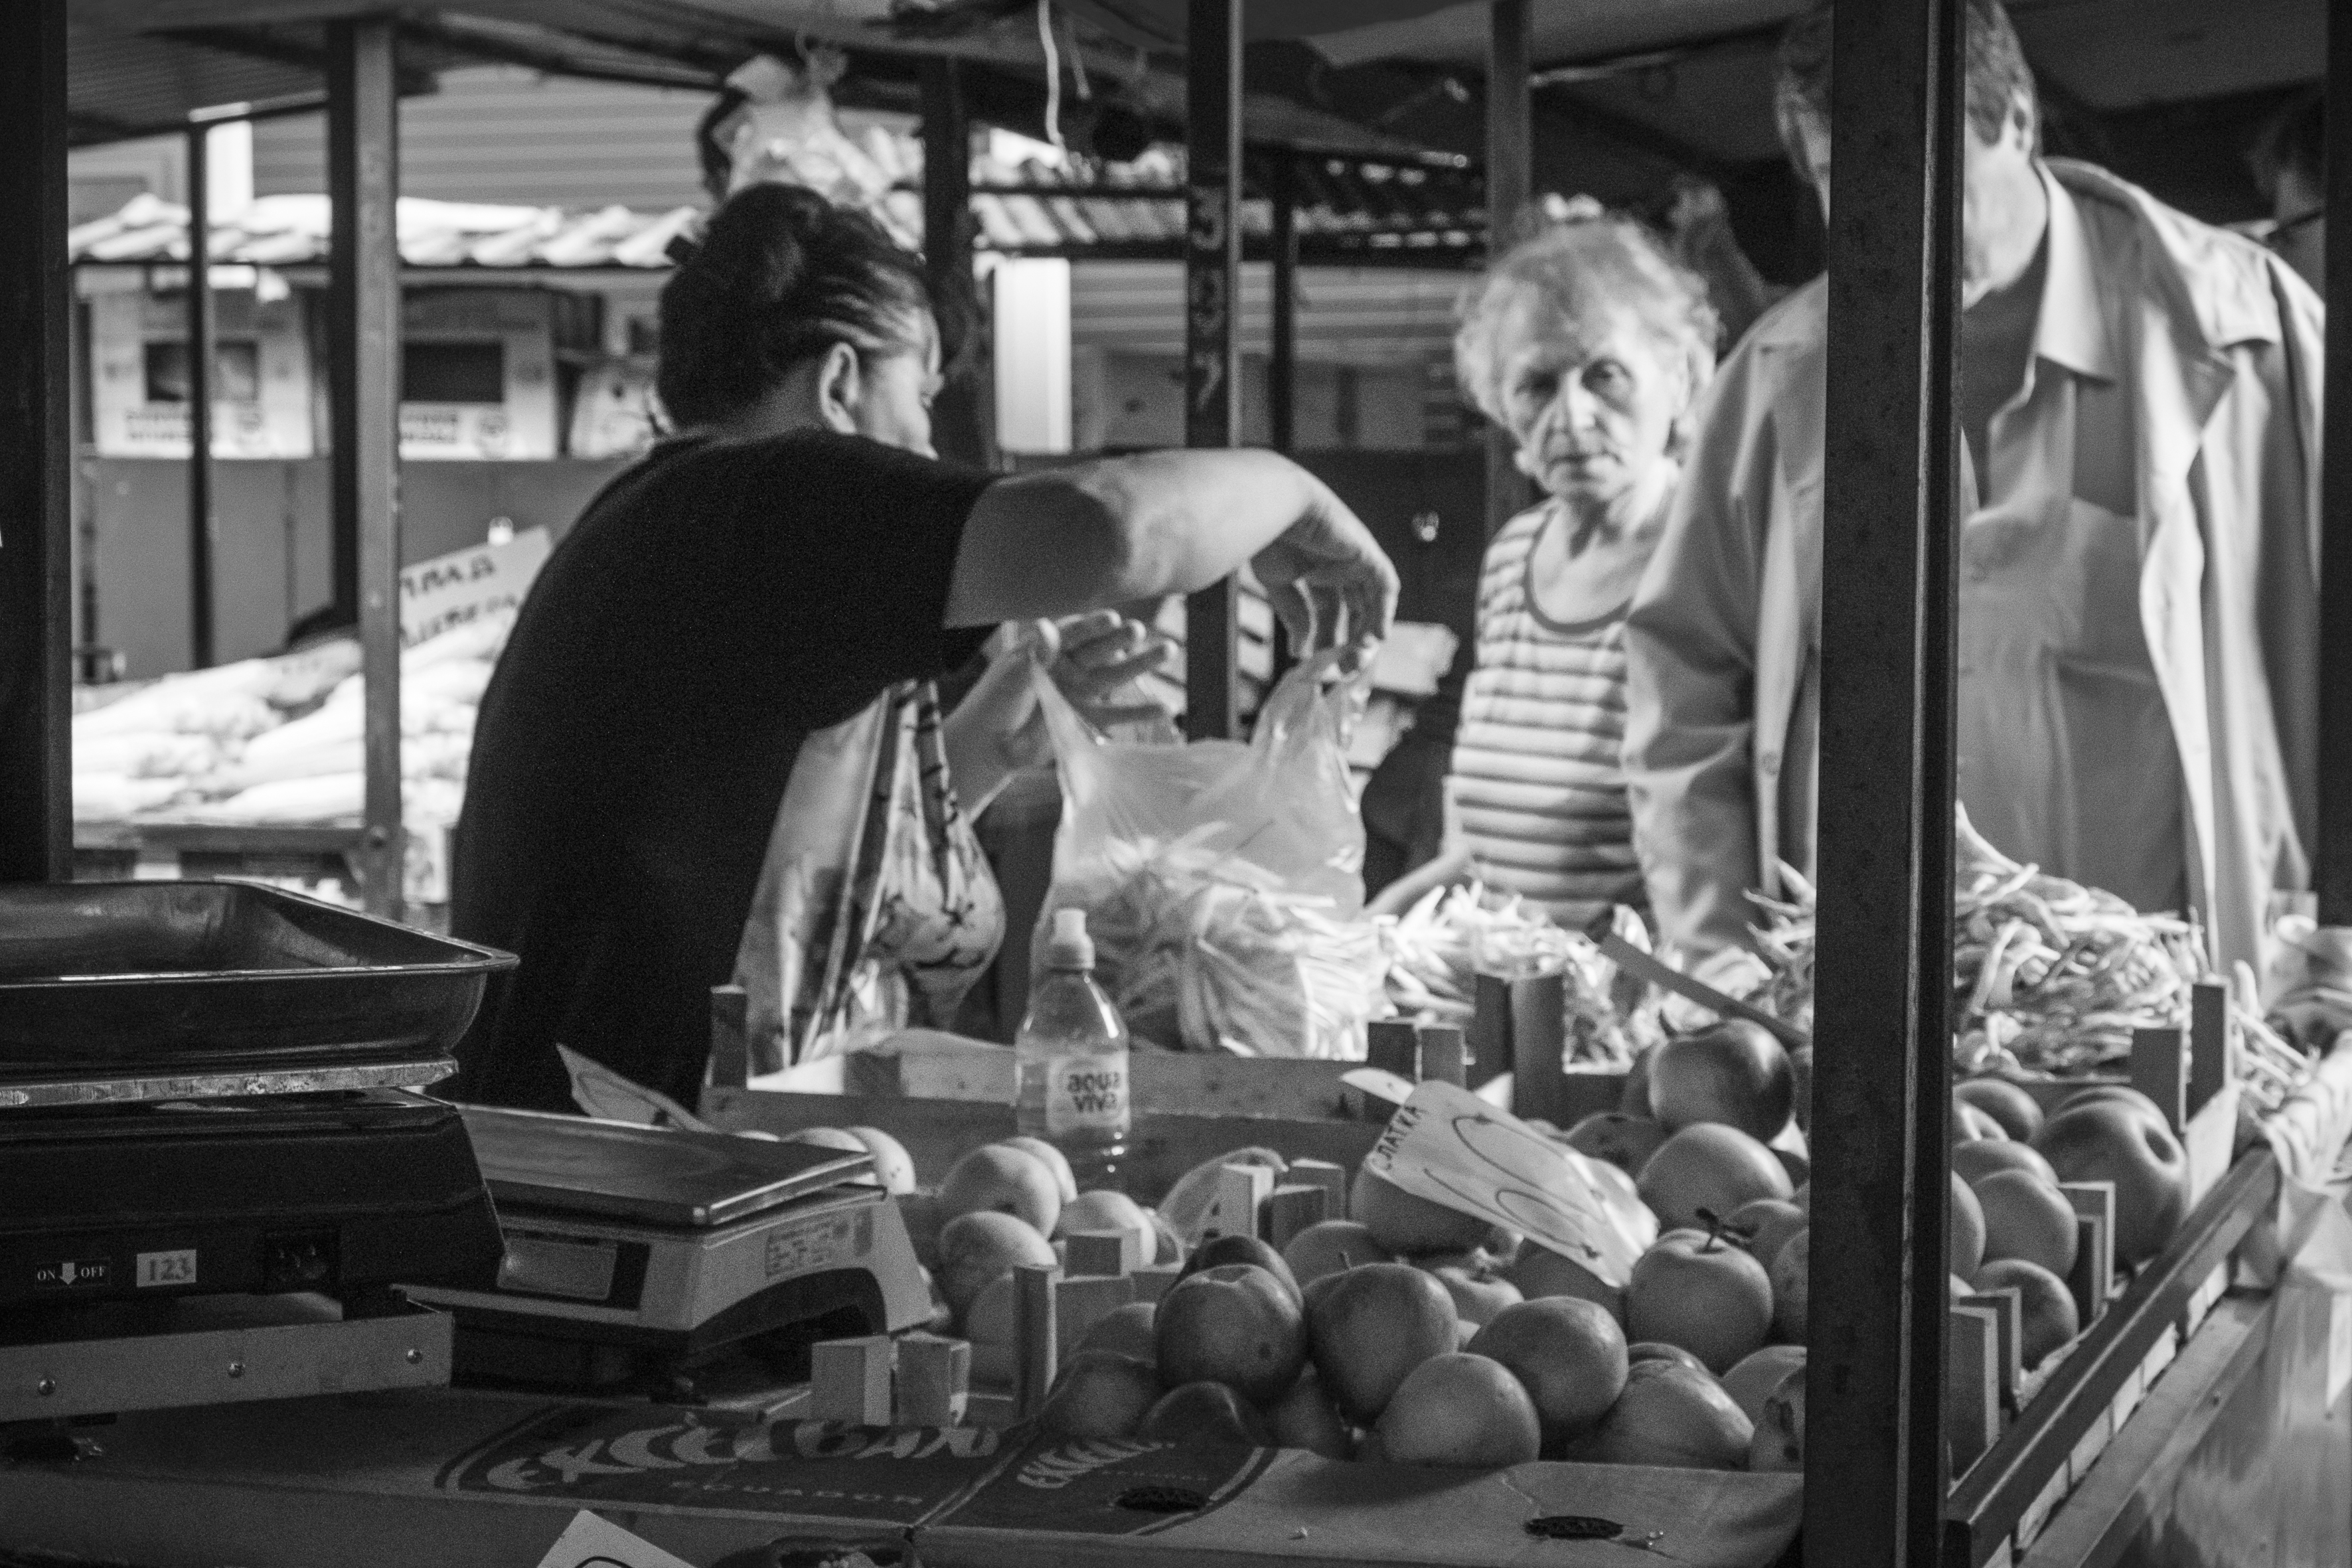
black and white, street, photography, urban, travel, fujifilm, monochrome, bw, blackandwhite, blackwhite, serbia, cool image, photograph, noiretblanc, fuji, fujix, fujixe1, belgrade, monochrome photography, film noir